Goldsboro Historic District

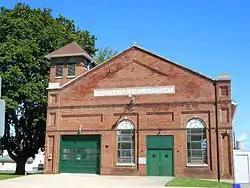
Fire Department

The Goldsboro Historic District is a national historic district that is located in Goldsboro in York County, Pennsylvania in the United States.